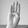
ASL letter: B